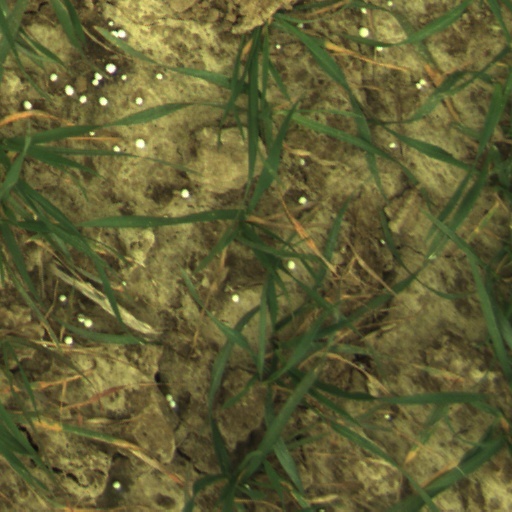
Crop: wheat